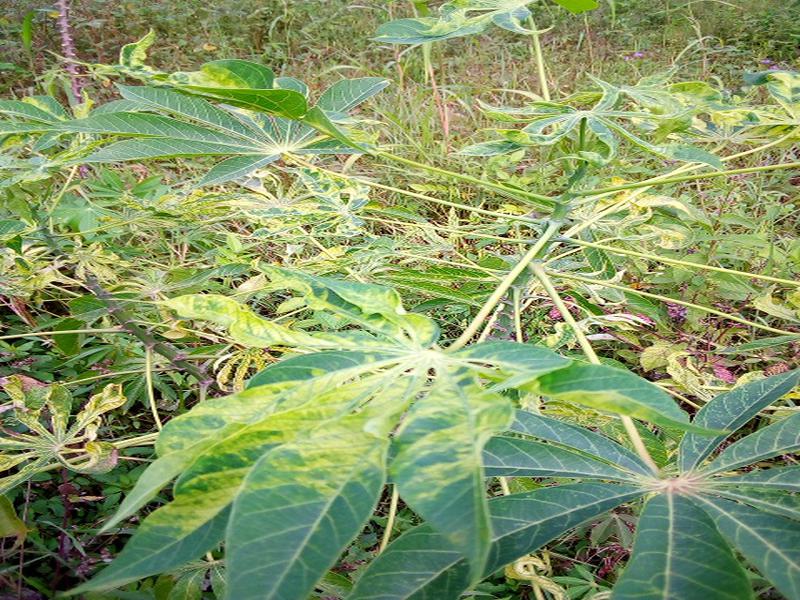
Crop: cassava
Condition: mosaic_disease